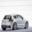
Label: automobile